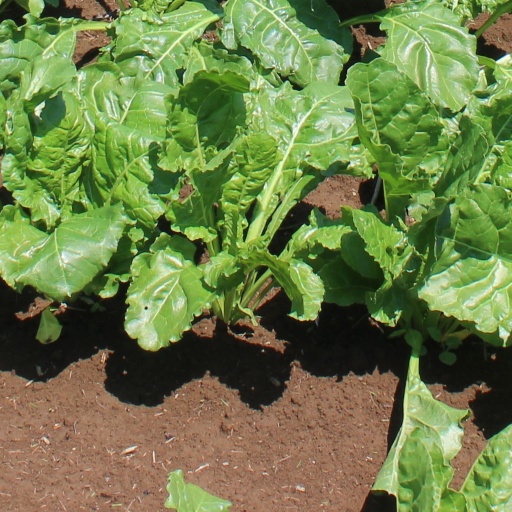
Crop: sugar beet